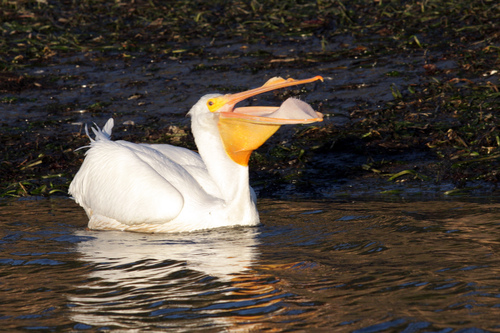
a large sized white bird with a very large orange thick beak
this large bird that has a white body, and a orange throatthe bird has a very large bill that's orange in color as well as a white throat, side and coverts.
a large white bird with a large orange bill and small red eyes.
the bird has a large yellow/orange beak with white covering the rest of its body.
this bird is white with red and has a long, pointy beak.
the bird has a massive yellow bill that is deep, a long throat and white back.
this large, primarily white bird has a distinctive large orange, pouch-shaped bill.
this bird has a huge orange bill, and has a mostly white body.
a large bird with a white neck and a large yellow bill.
Species: White Pelican